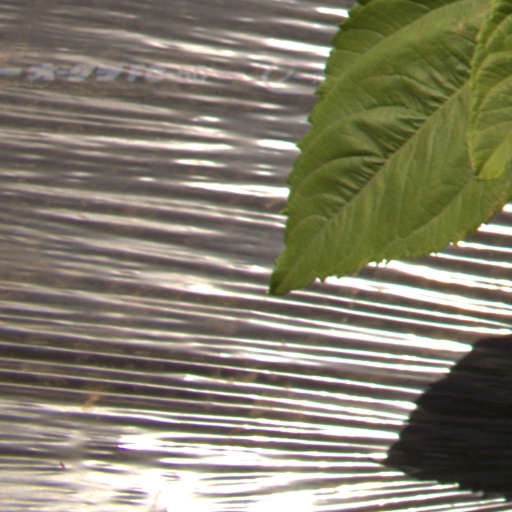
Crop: Jerusalem artichoke